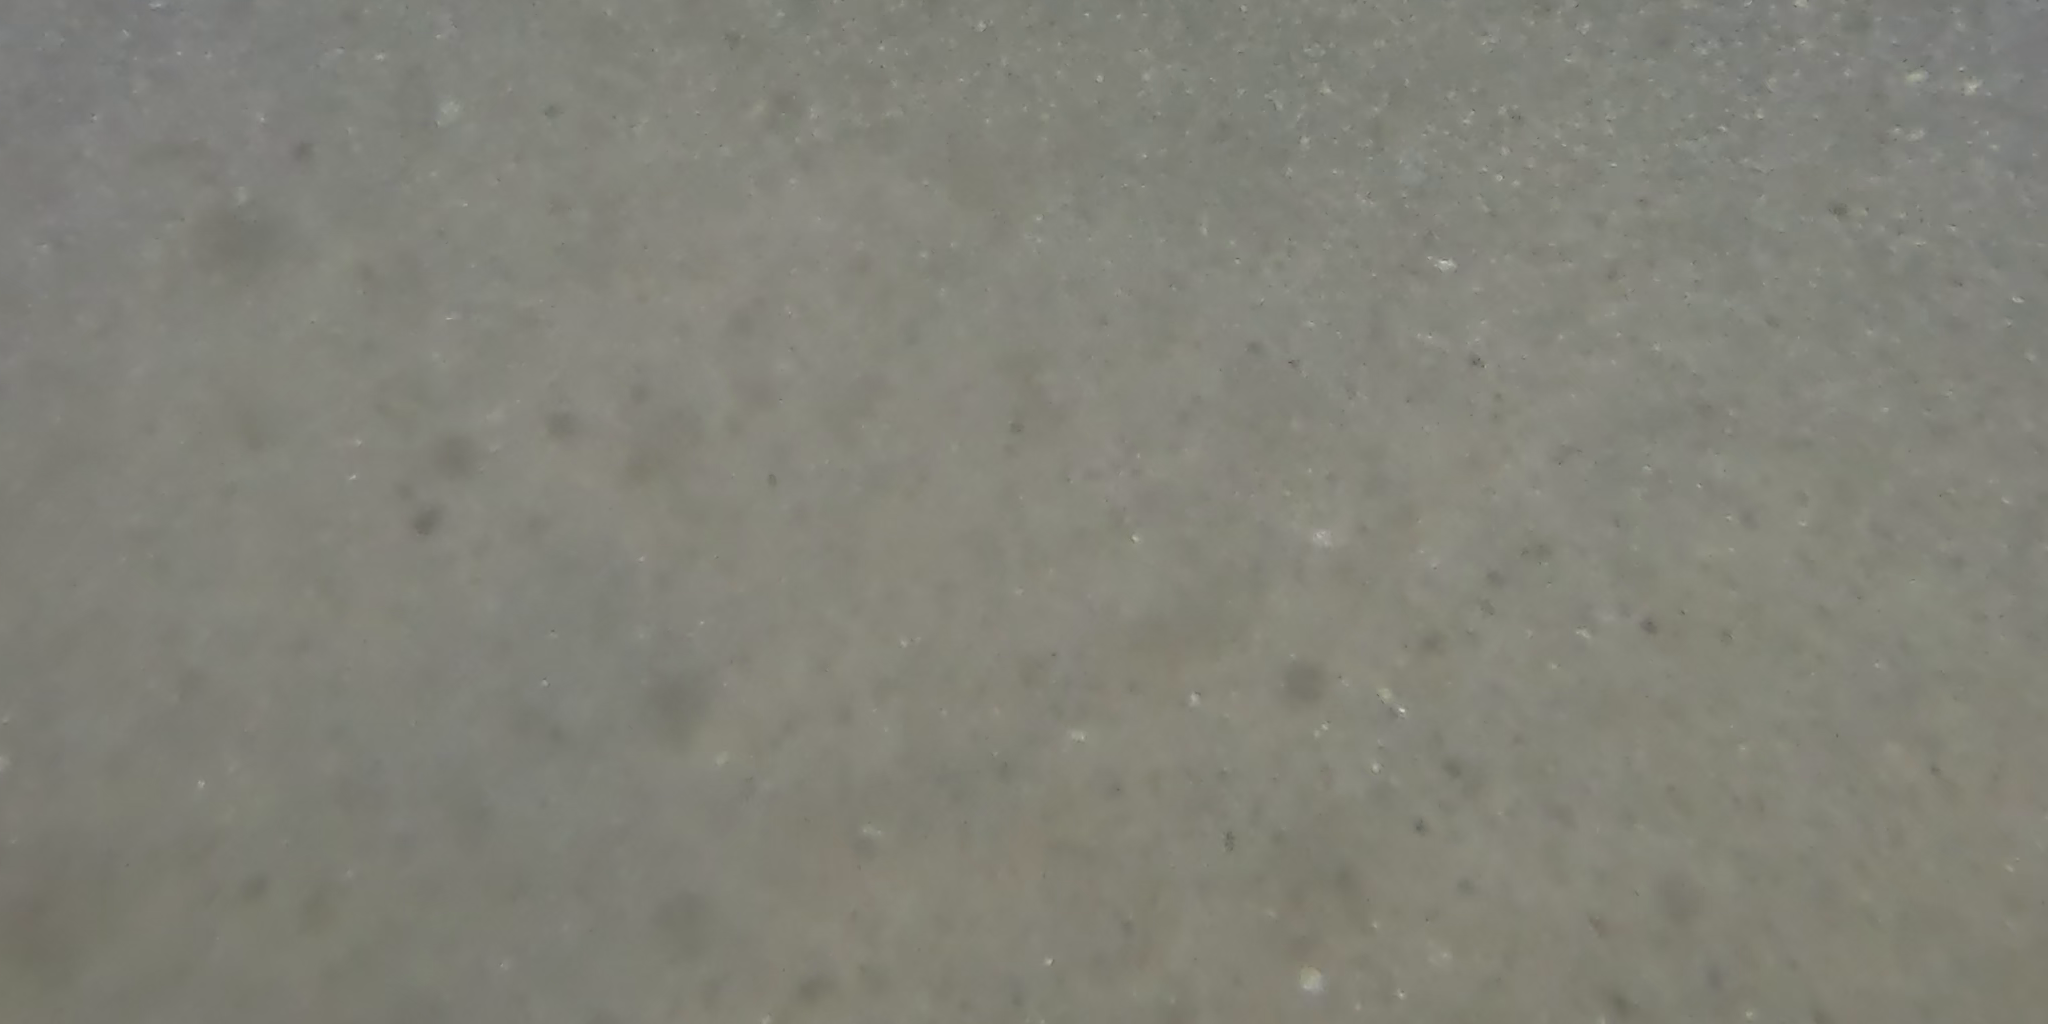
Seabed habitat: sand